Quảng Bình province

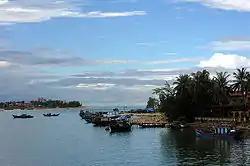
Nhật Lệ River, Quảng Bình province

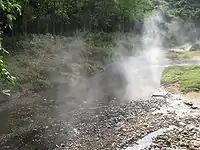
Bang Spa in Lệ Thủy District

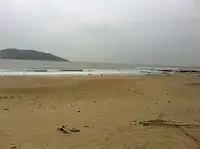
Vung Chua Beach in Quảng Bình

Most of the rivers originate in the Truong Son Range and empty into the Sea. River and stream density is 1.1 km/km. There are some 160 natural and man-made lakes with total water deposit of 234.3 million cubic meter of fresh water, Quảng Bình Province's sea area includes continental shelf and special economic area up to 20,000 km. Off the sea, there lie Hòn La islet, Hòn Gió islet, Hòn Nồm islet, Hòn Cỏ islet, Hòn Chùa islets with the total fishery capacity of 100,000 metric tonnes. Hòn La bay is a 4-square-km marine bay with the depth up to 15 m and a surrounding land of 4 km suitable to develop sea deep-water port and industrial park.